Edgar Martínez

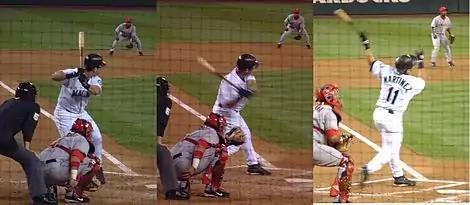
Martínez at bat in 2004

In 1996, Martínez batted .327 and was selected for the 1996 MLB All-Star Game. He played one game at third base during the season, during which he collided with John Marzano, breaking four ribs and missing 21 games. On August 21, 1996, Martínez recorded his 1,000th career MLB hit. Martínez was selected to the 1997 MLB All-Star Game and won the Silver Slugger Award at the end of the 1997 season. He finished second in the AL with a .330 average. The Mariners made the 1997 ALDS, but lost to the Baltimore Orioles in four games. Martínez batted .188 in the series. He won his second Outstanding Designated Hitter Award. In 1998, Martínez batted .320 with 29 home runs. He led the AL with a .429 OBP, and won his third Outstanding Designated Hitter Award.